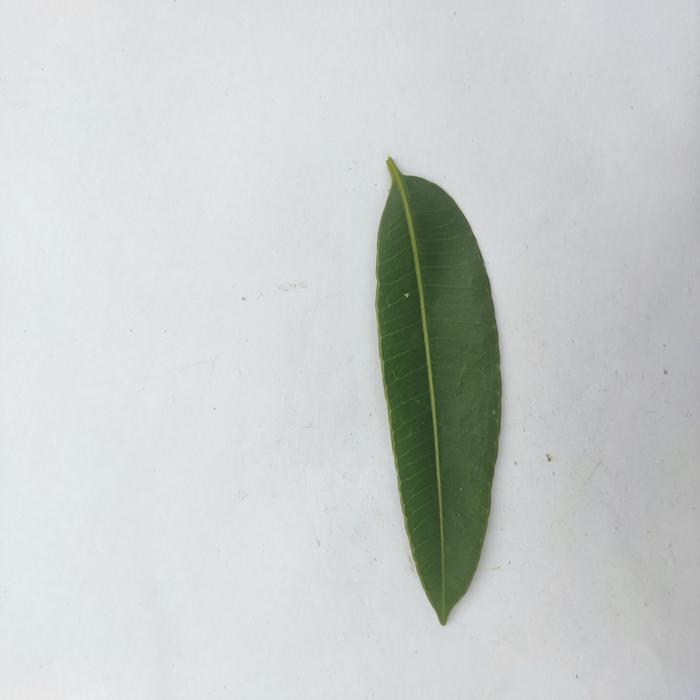
Crop: Hog Plum
Leaf condition: Heathy_Leaf